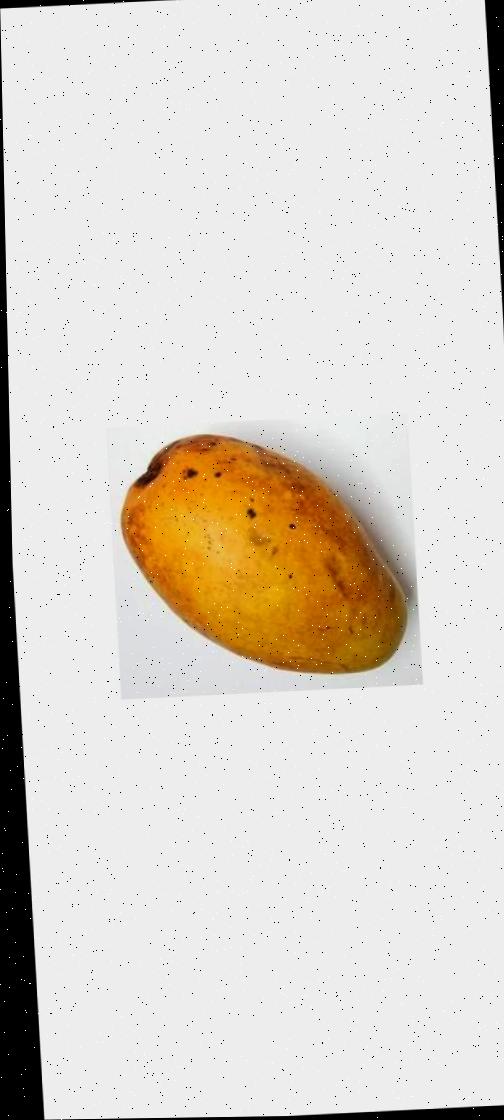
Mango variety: Bari-11